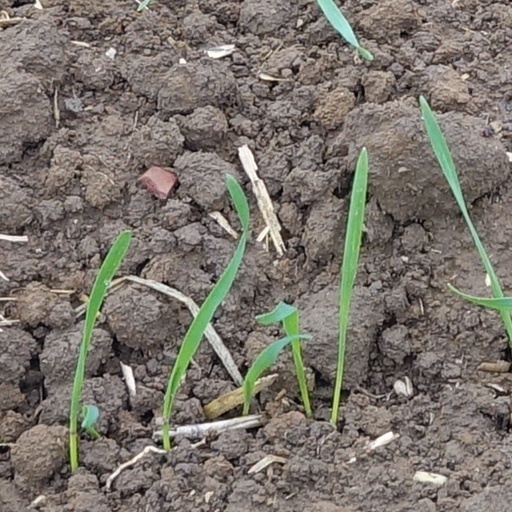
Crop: wheat